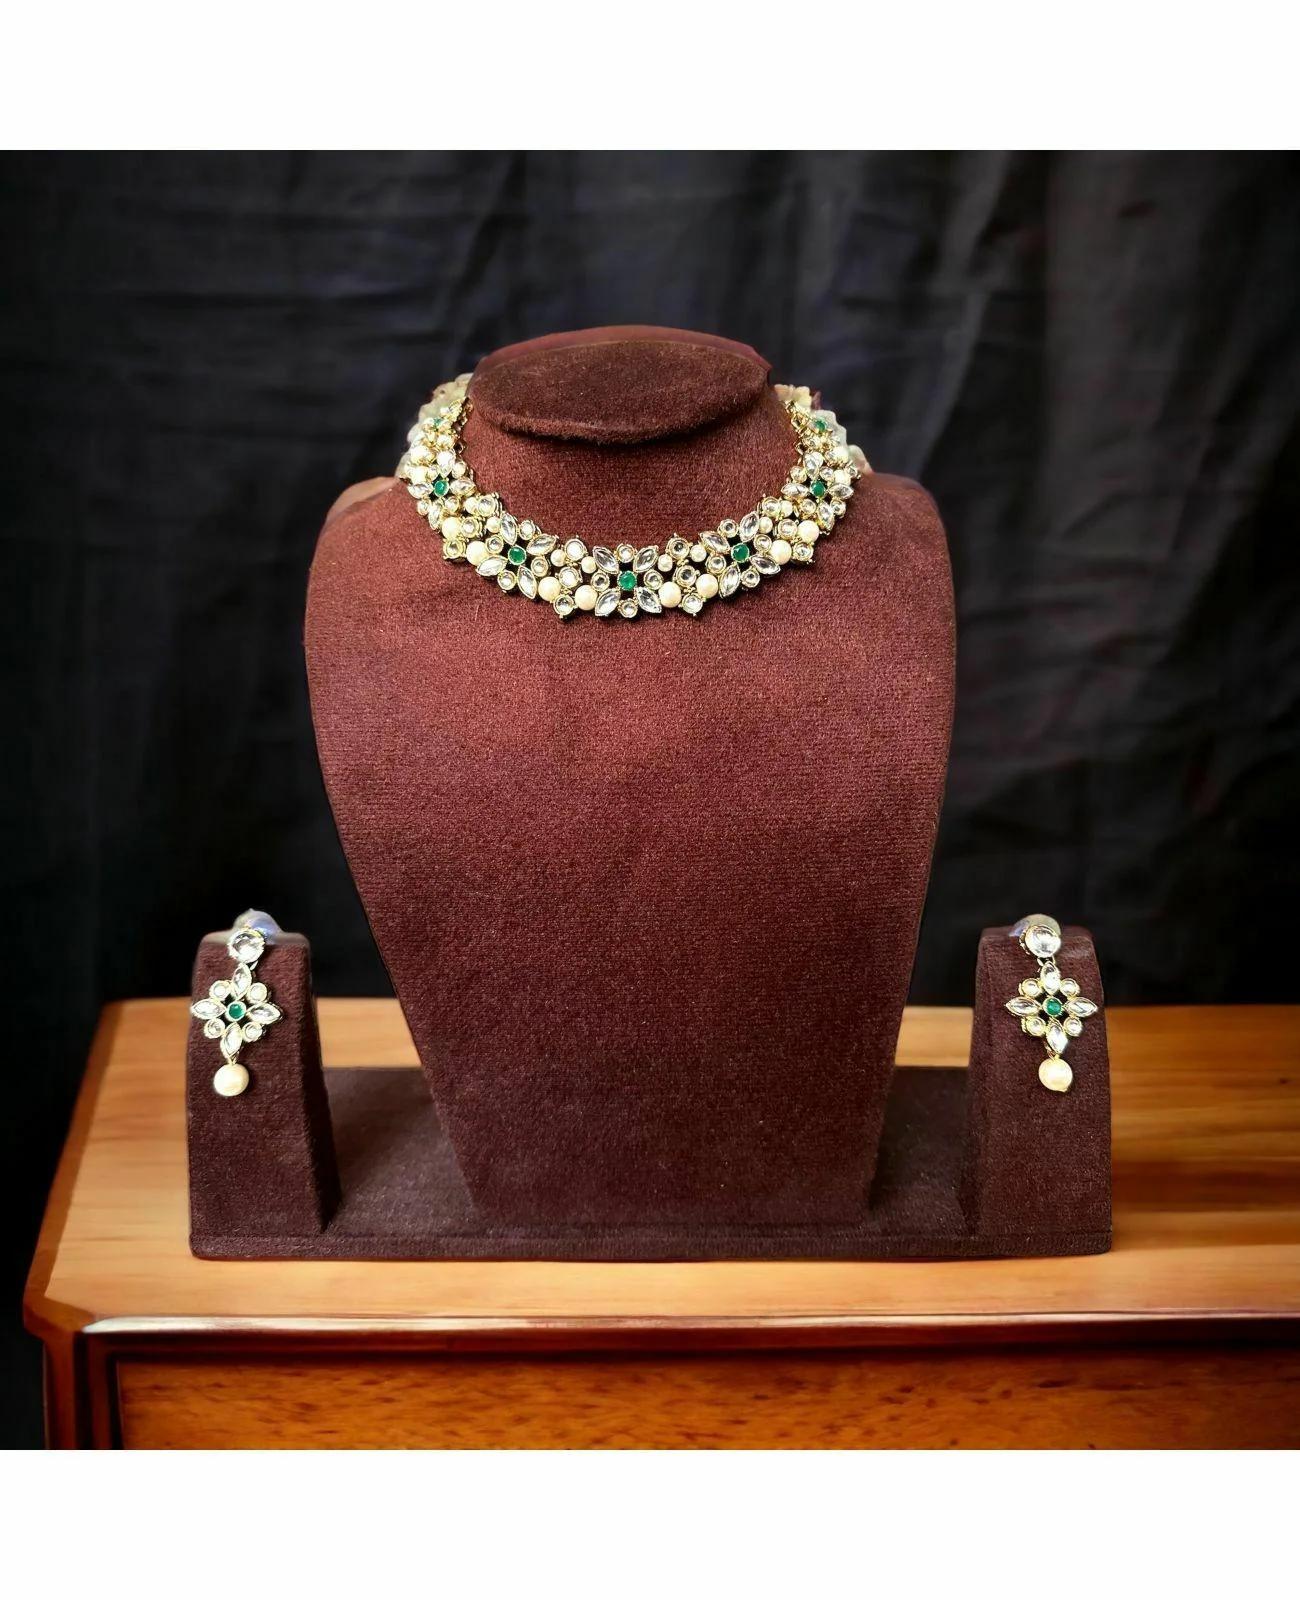
 Jn Handicraft Alloy Copper-Plated Gold, White Jewel Set For Women And Girls
Type: Necklaces
Brand: JN HANDICRAFT
Price: Rs. 284
 Women love jewellery, specially traditional jewellery adore a women. They wear it on different occasion. They have special importance on ring ceremony, wedding and festive time. They can also wear it on regular basics. Make your moment memorable with this range. This jewel set features a unique one of a kind traditional embellish with antic finish.
Features: Color- gold, white,Material- alloy
Included: Pair of 1 x Earring 1 x Necklace Set